Lobsang Pelden Tenpe Dronme

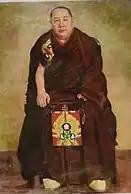
Lobsang Pelden Tenpe Dronme

Lobsang Pelden Tenpe Dronme (born 1890 in Datong, Qinghai – died March 4, 1957, in Taipei, Taiwan) was a clergyman of the Gelug School of Tibetan Buddhism and the 7th Changkya Khutukhtu. He was the highest person of Tibetan Buddhism in Inner Mongolia and the fourth highest lamas of Tibetan Buddhism in general. He supported the Kuomintang and accompanied the Republic of China government to Taiwan after the Chinese Civil War in 1949. He was awarded titles by the Kuomintang and also received living expenses until his death. It is believed that before his death in 1957 he had signed a pledge that he would not reincarnate until the Republic of China retook the mainland.